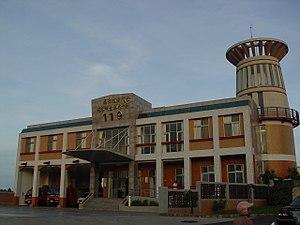
Une caserne de pompiers est un bâtiment qui sert à loger les pompiers et les matériels nécessaires à la lutte contre l'incendie, notamment le matériel roulant.